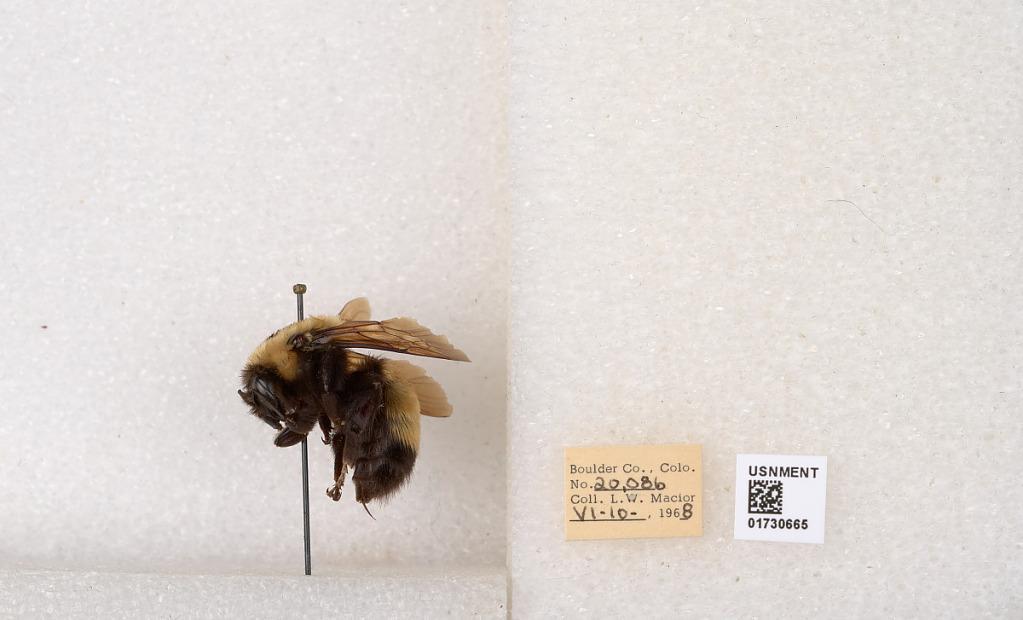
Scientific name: Bombus (Bombus) nevadensis Cresson
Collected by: L. Macior
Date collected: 1968-6-10
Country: United States
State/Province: Colorado
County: Boulder
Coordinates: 40.0925, -105.358